GJ 3021 b

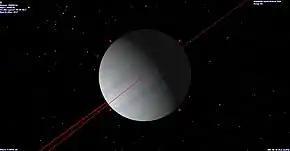
GJ 3021 b

GJ 3021 b, also known as Gliese 3021 b or HD 1237 b, is an extrasolar planet approximately 57 light-years away, orbiting its bright G-dwarf parent star in the Southern constellation of Hydrus. It was discovered with the Swiss Euler Telescope at the Chilean La Silla Observatory in 2000.